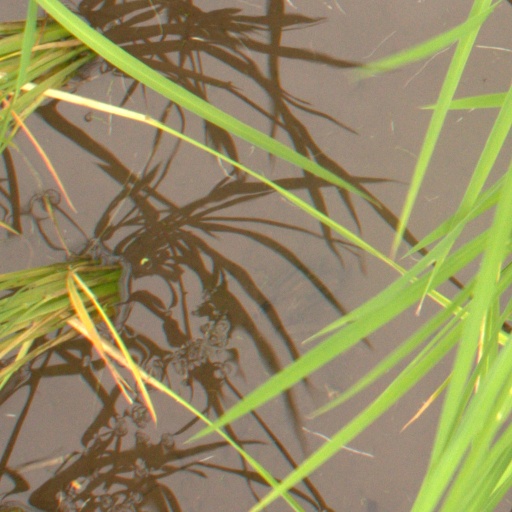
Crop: rice